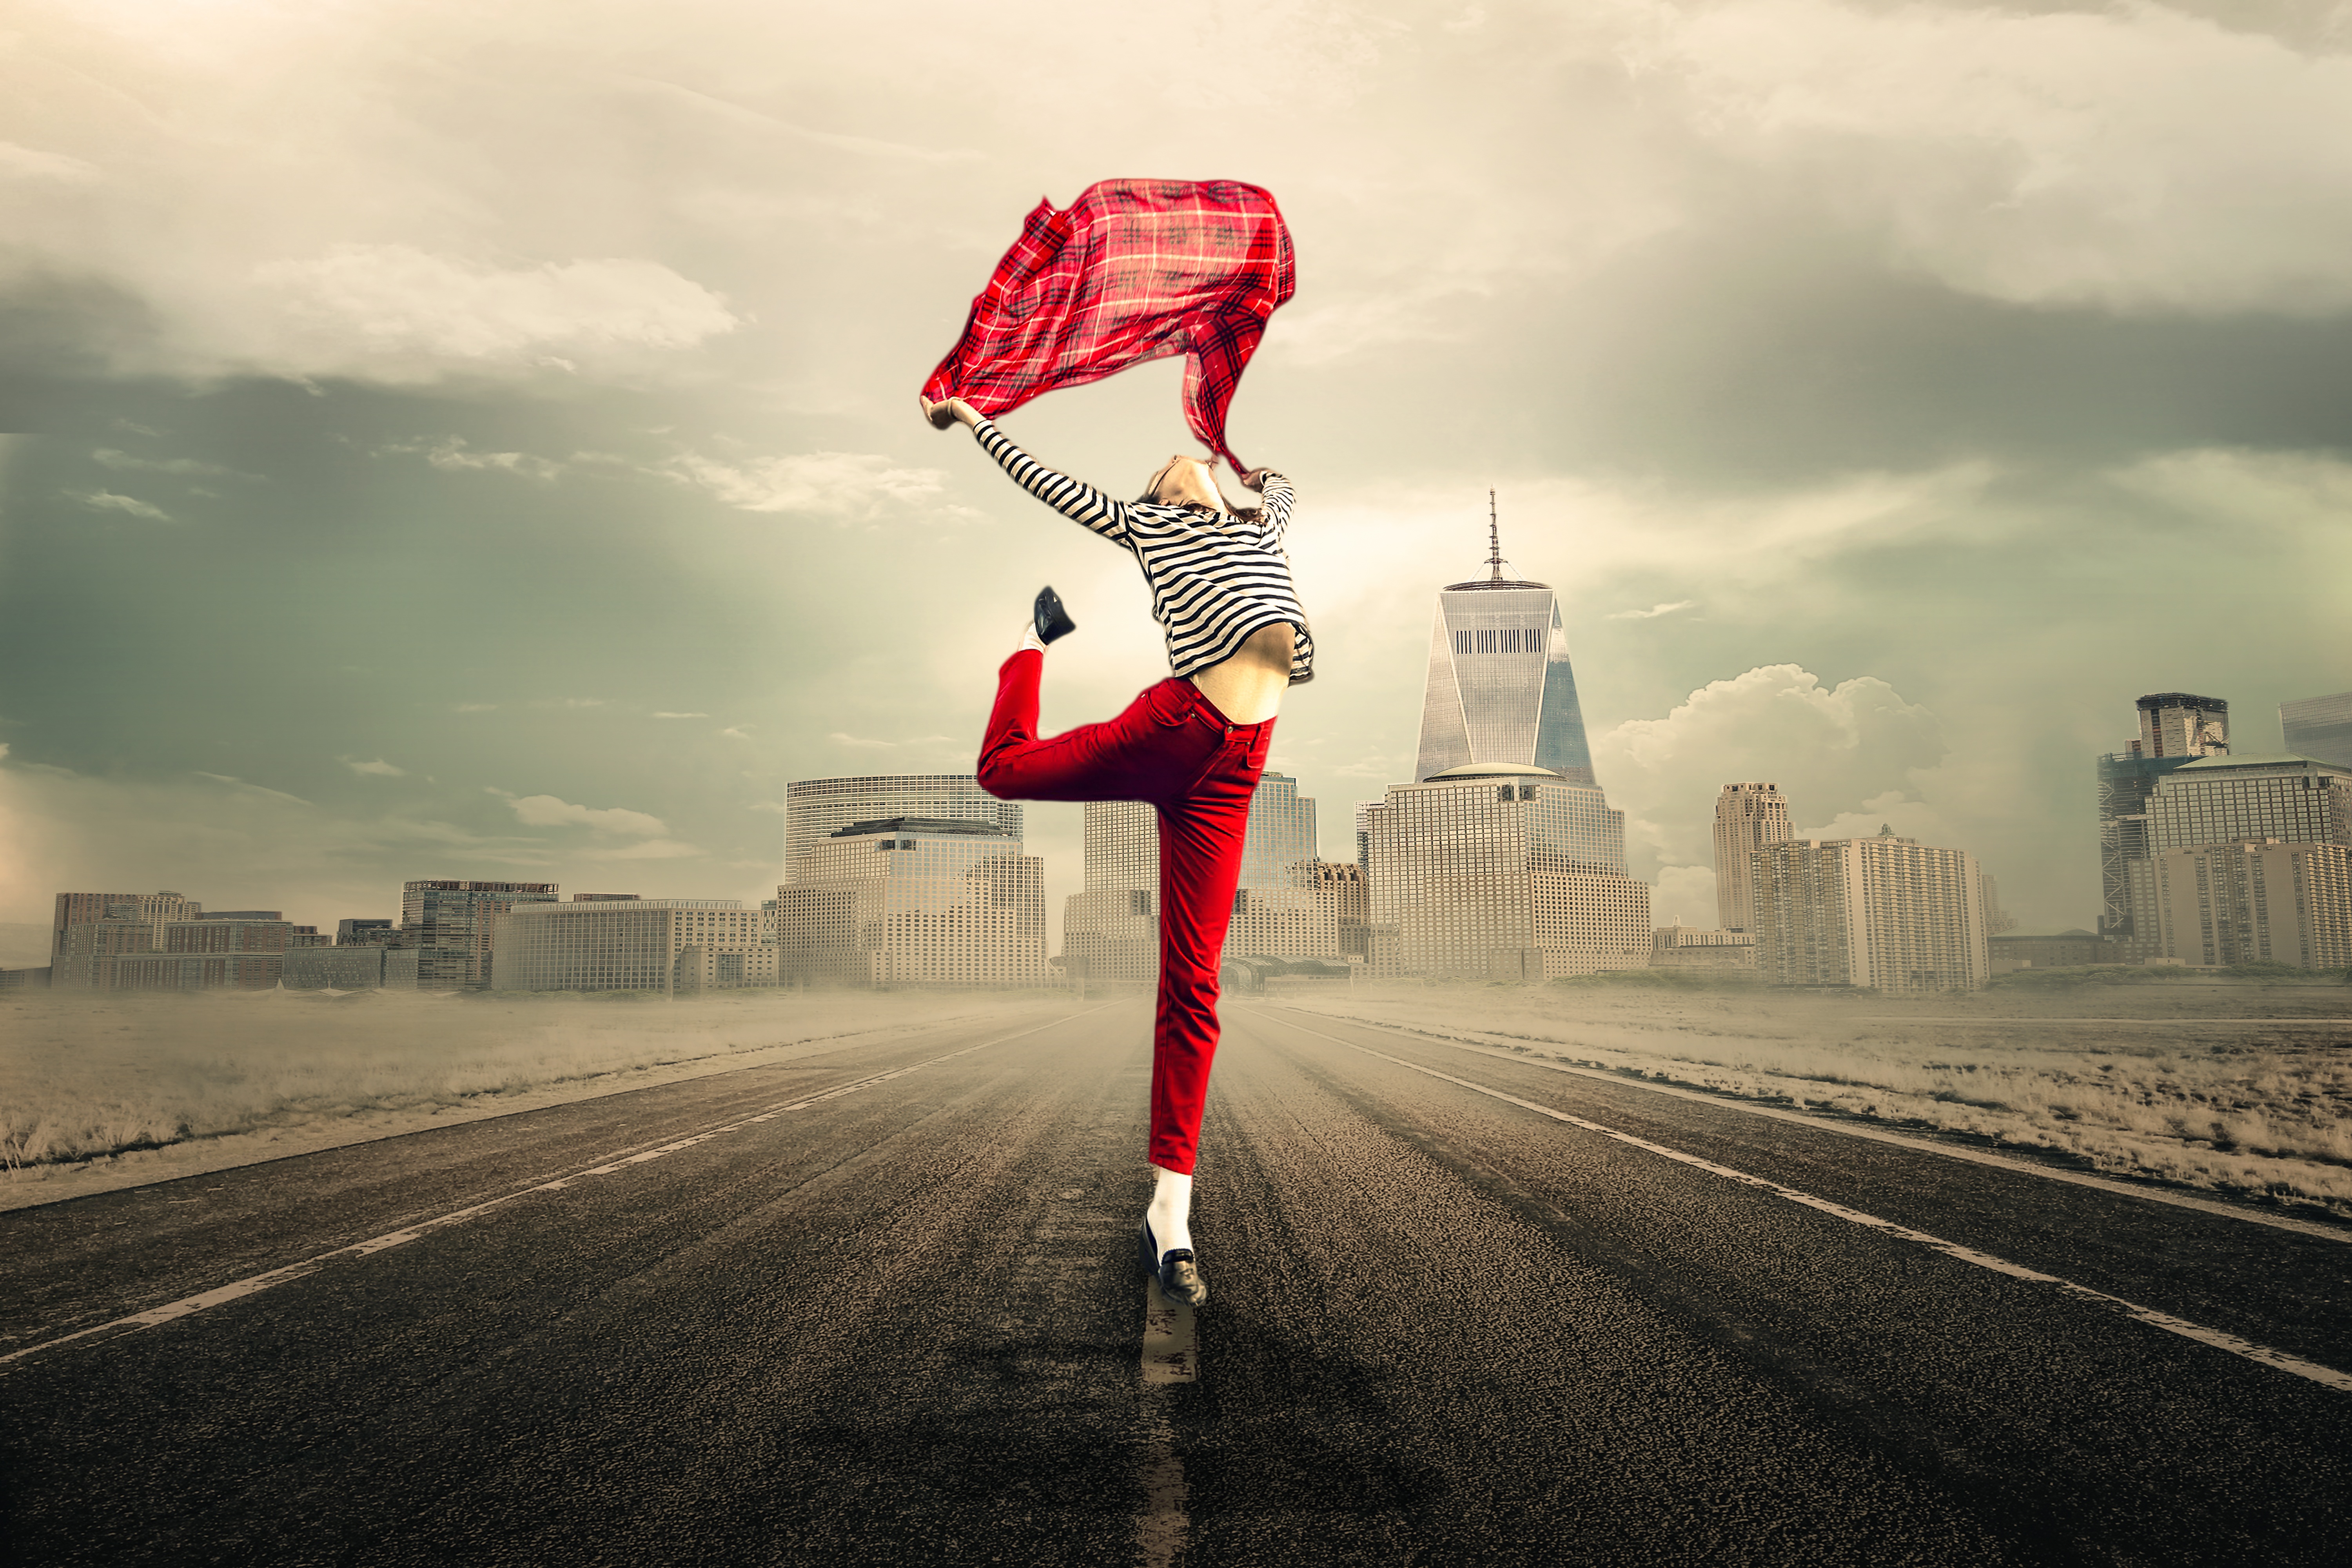
woman, sky, cloud, red, morning, meteorological phenomenon